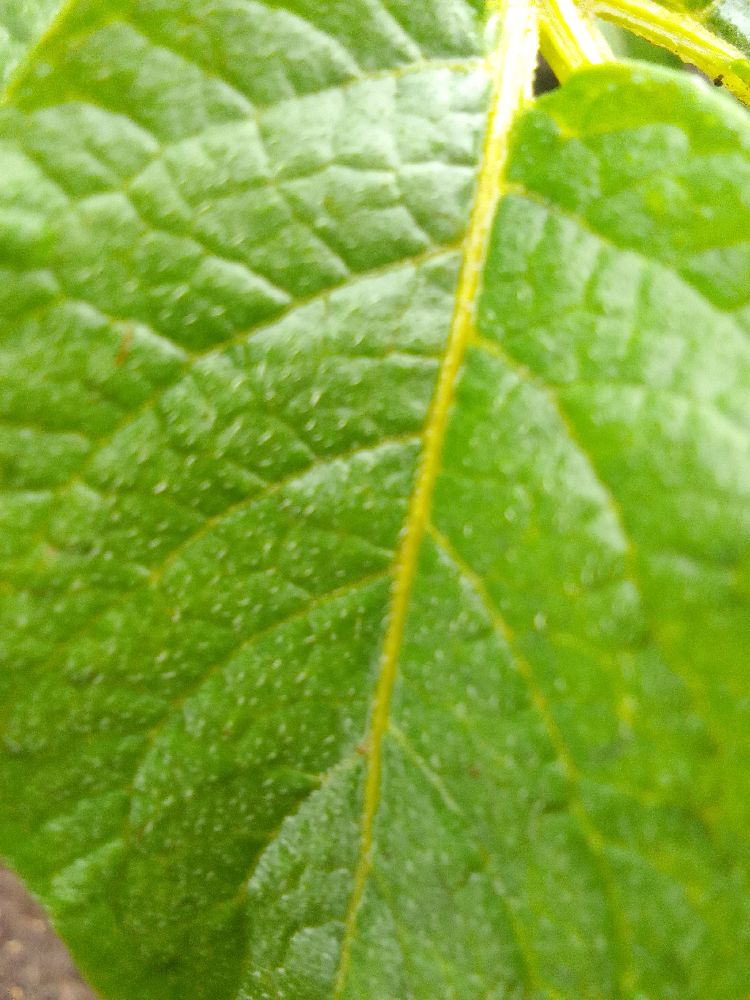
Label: Healthy